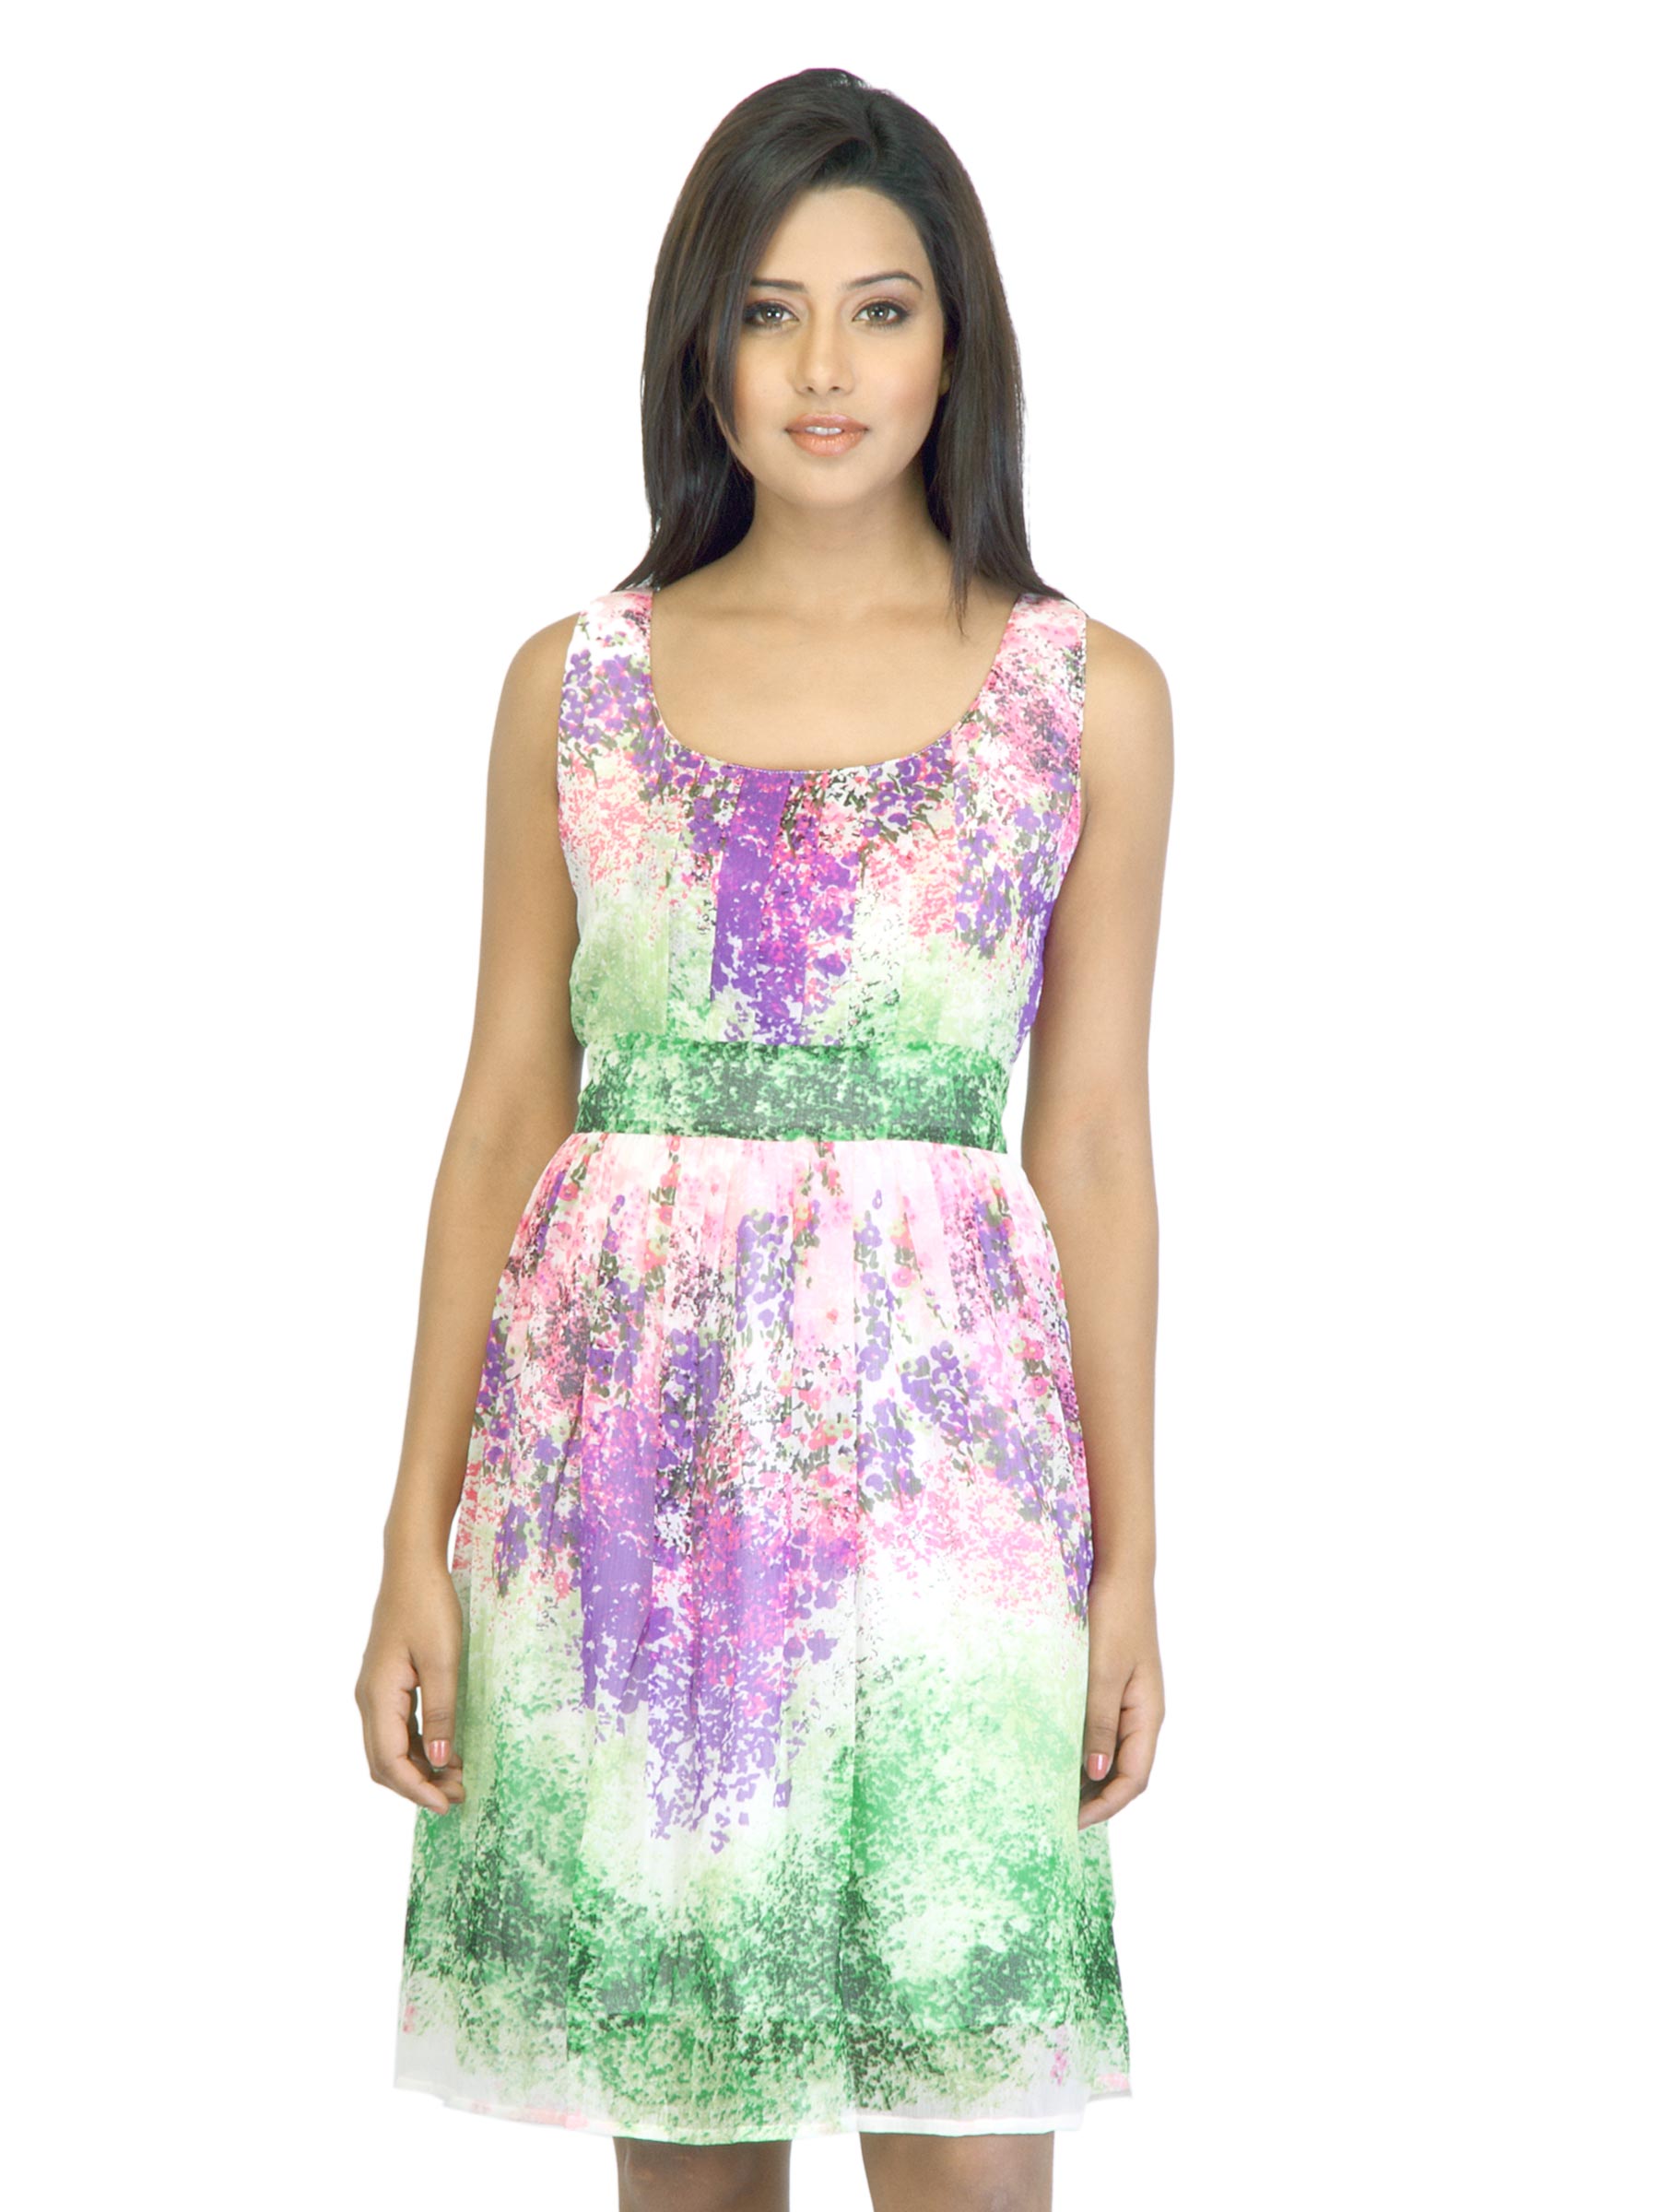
Arrow Woman Printed Purple Dress
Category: Apparel / Dress / Dresses
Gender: Women
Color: Purple
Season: Summer 2012
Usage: Casual